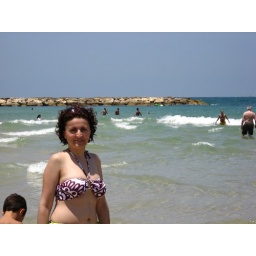
Sveta at the beach in Tel-Aviv. We swam out to those rocks